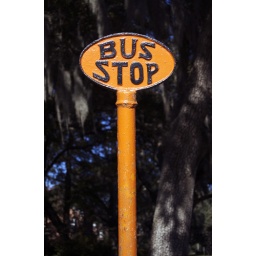
A cool bus stop sign down in Savannah